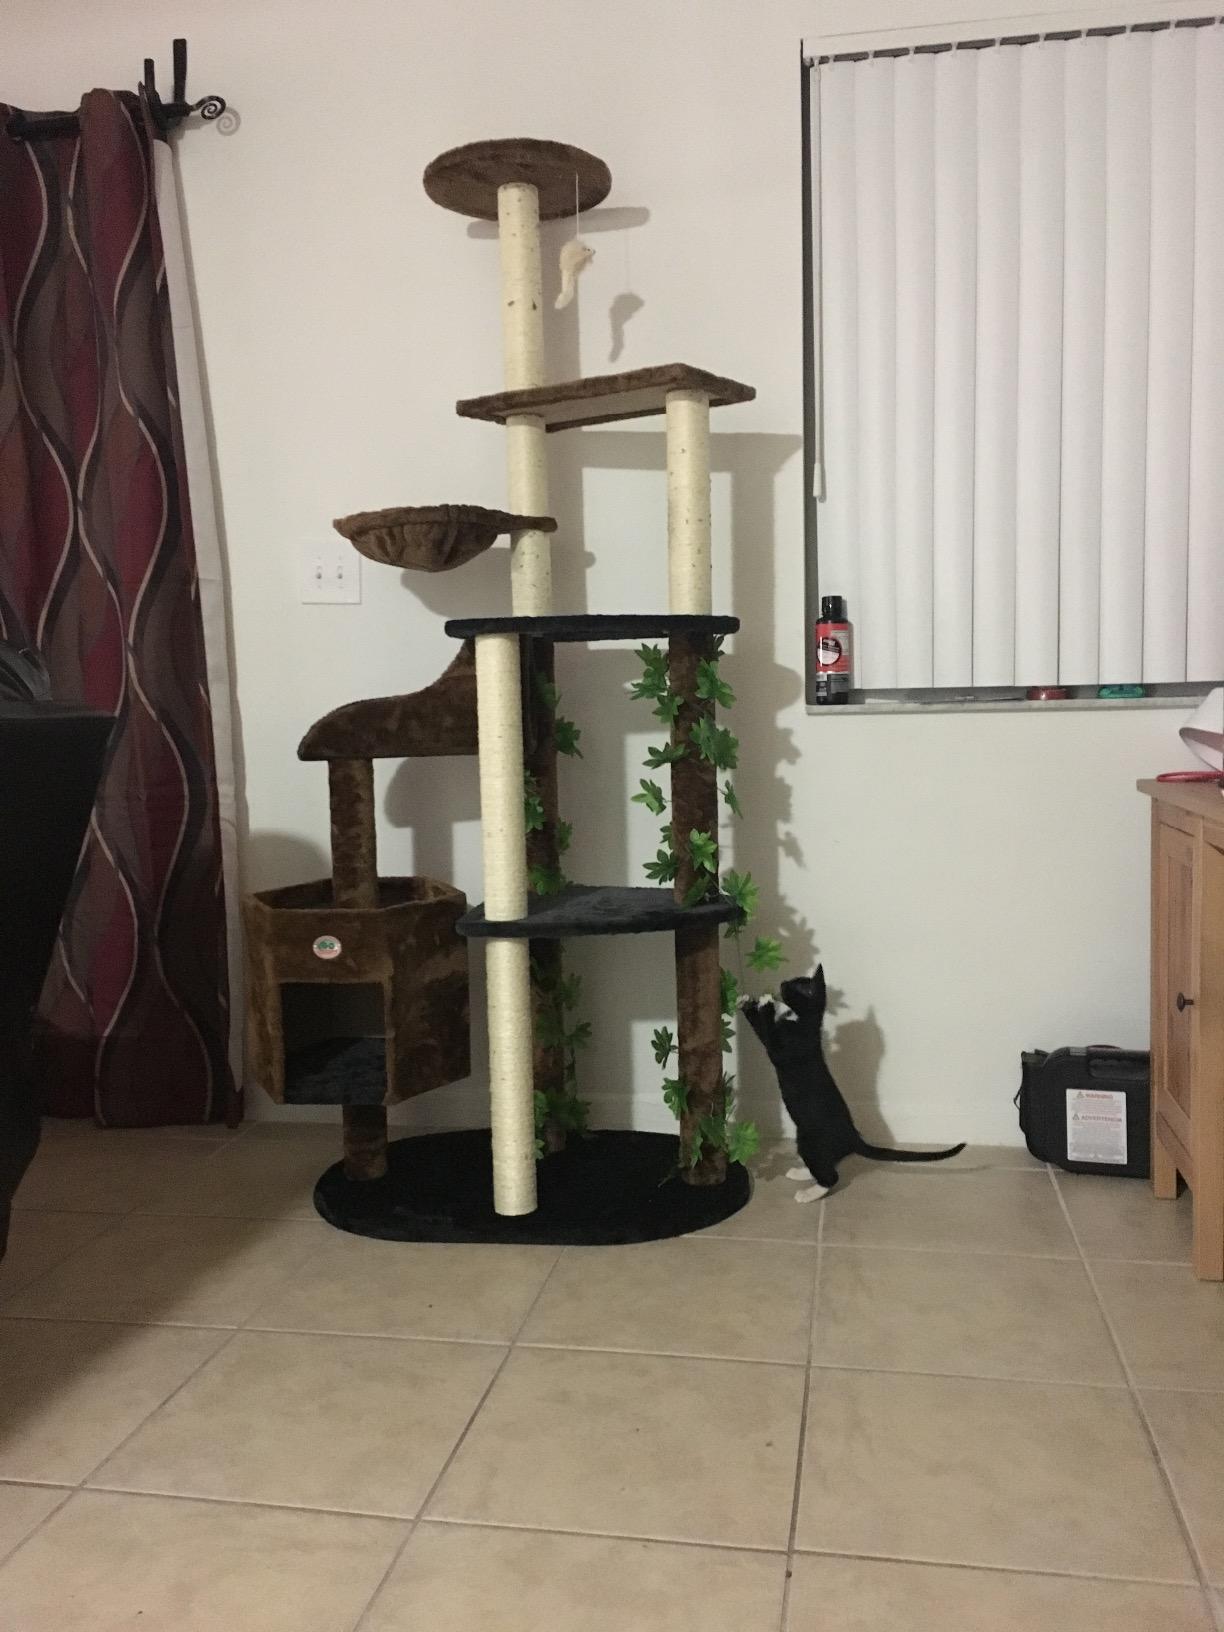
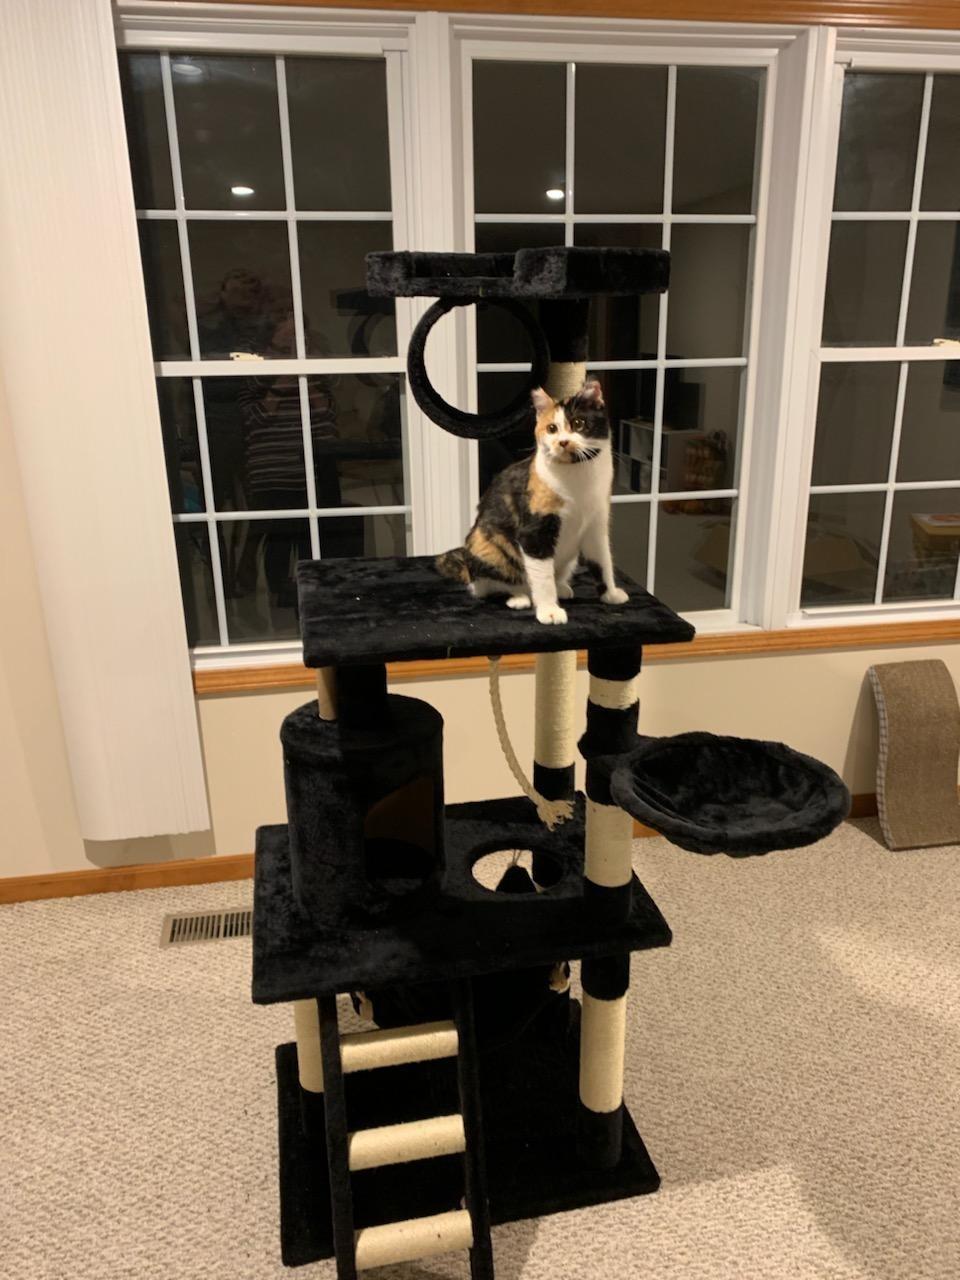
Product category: items_cat tree
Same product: no